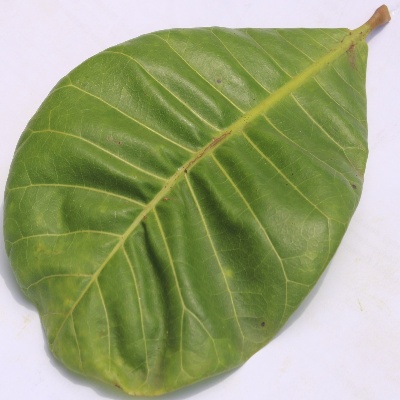
Crop: Cashew
Condition: anthracnose